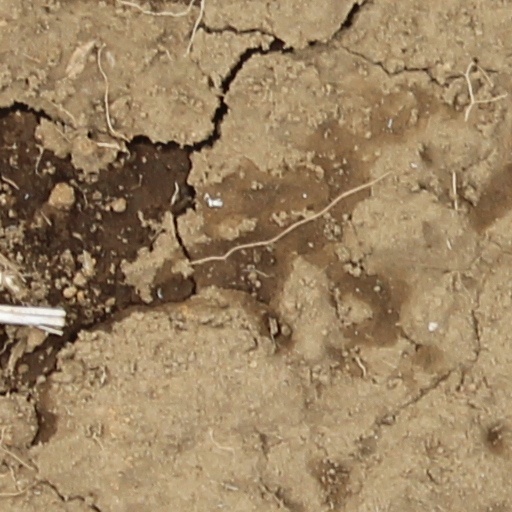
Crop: wheat